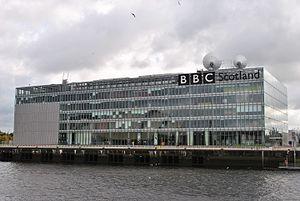
Studios de BBC Scotland
BBC Scotland est une branche de la British Broadcasting Corporation, le groupe de médias public du Royaume-Uni. Il s'agit des médias publics de l'Écosse ; BBC Scotland possède une grande autonomie vis-à-vis de la compagnie principale, et est dirigée par le BBC Trust, conseillé par le Audience Council Scotland. Le siège et les studios sont situés au BBC Pacific Quay, sur la rive sud de la Clyde, à Glasgow. BBC Scotland possède en outre une branche à Édimbourg, avec des studios de radio et de télévision près du parlement écossais, ainsi que des bureaux au sein du parlement lui-même. Il existe également des centres à Aberdeen, Dundee, Inverness et Dumfries.